Øye Church (Innlandet)

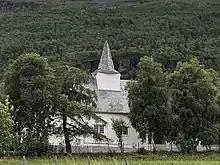
View of the church

Øye Church is a parish church of the Church of Norway in Vang Municipality in Innlandet county, Norway. It is located in the village of Øye. It is one of the churches for the Øye parish which is part of the Valdres prosti (deanery) in the Diocese of Hamar. The white, wooden church was built in a long church design in 1747 using plans drawn up by an unknown architect. The church seats about 120 people.